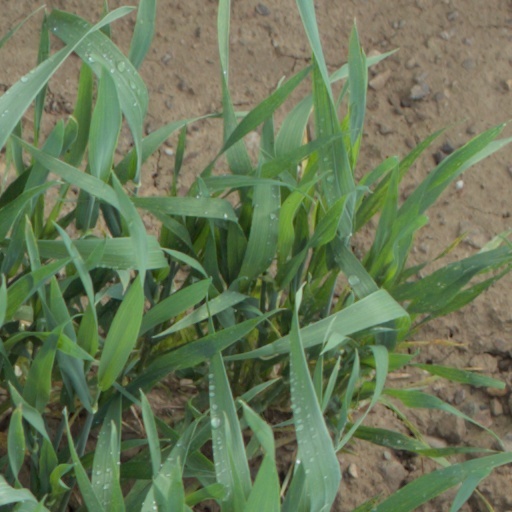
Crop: wheat